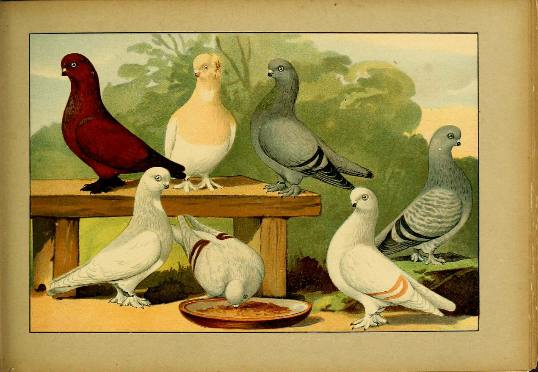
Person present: No